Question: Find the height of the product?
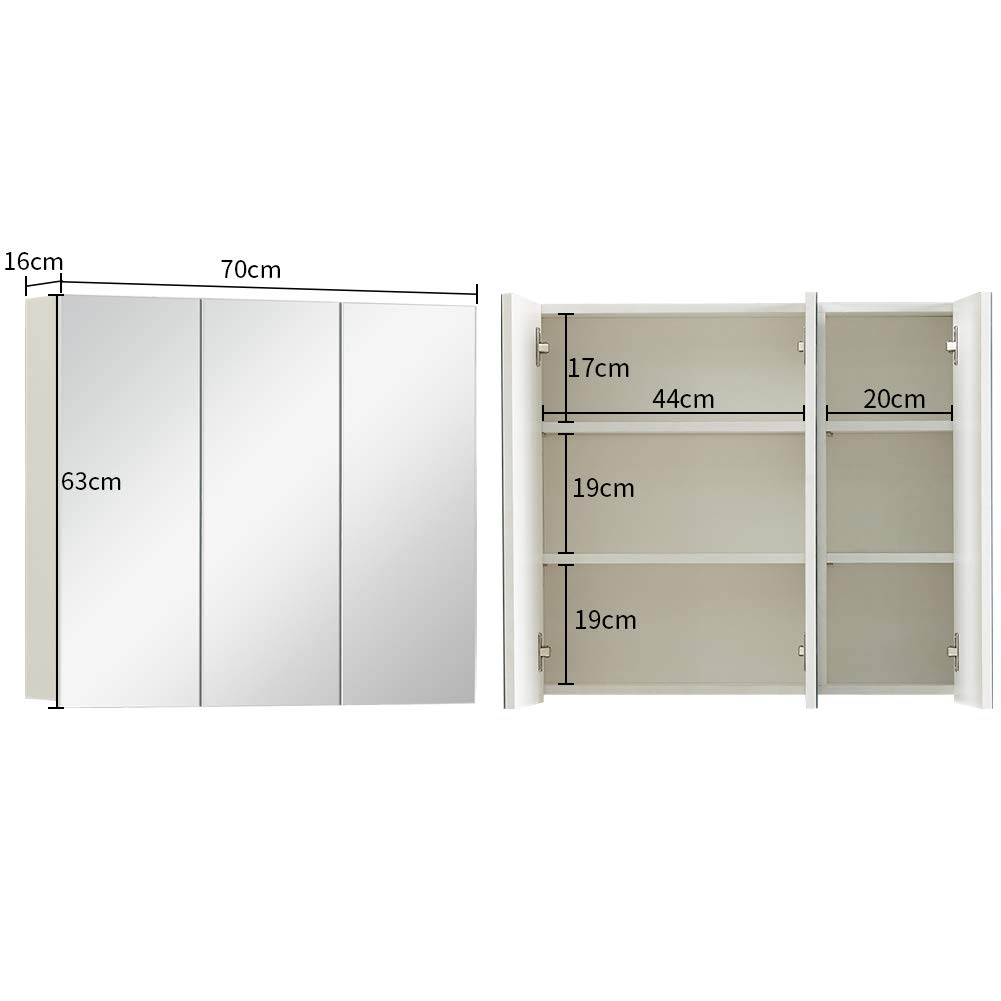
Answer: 63.0 centimetre